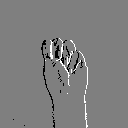
ASL letter: m